Rivotorto

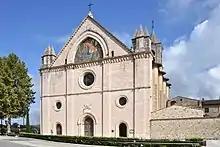
Church of Santa Maria

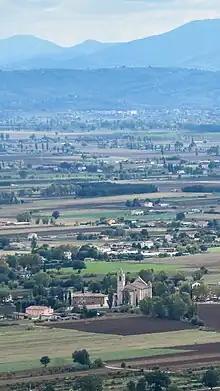
View of Sanctuary of Rivotorto and surroundings from Assisi, Sep '19

Agriculture is the main commercial activity, in particular vegetable gardening. On an industrial level, there are a number of companies operating in the wood, cement and knitwear sectors.